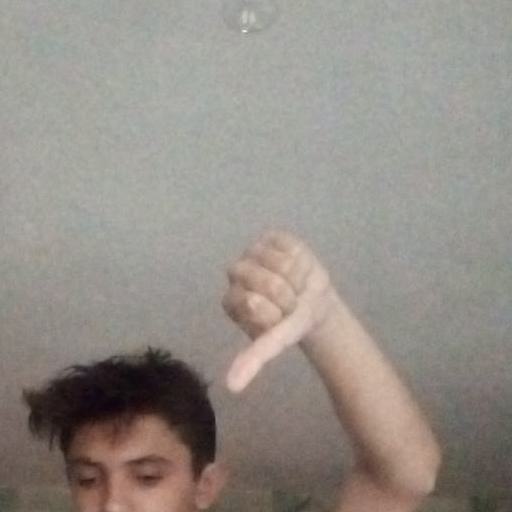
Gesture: dislike